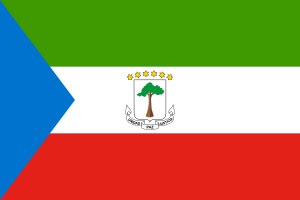
Ækvatorialguineas flag
Ækvatorialguineas flag
Ækvatorialguineas flag blev vedtaget den 21. august 1979. De seks stjerner repræsenterer landets fastland og fem øer. Under diktatoren Francisco Nguemas styre blev flaget ændret, og et andet nationalt emblem blev brugt på det. Efter at han blev afsat, blev det originale flag gendannet.